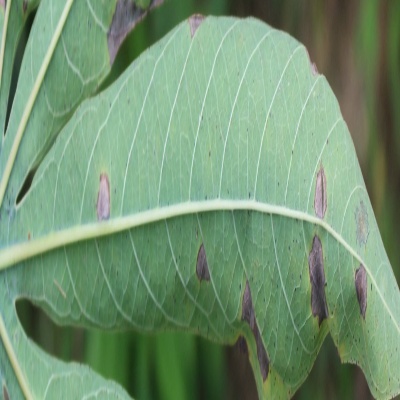
Crop: Cassava
Condition: brown spot